Jill Pitkeathley, Baroness Pitkeathley

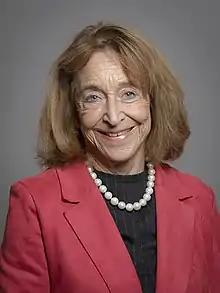
Official portrait, 2020

Jill Elizabeth Pitkeathley, Baroness Pitkeathley, (born on Guernsey, 4 January 1940) is a British Labour Party member of the House of Lords.